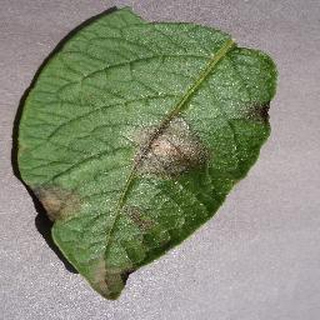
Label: potato_late_blight